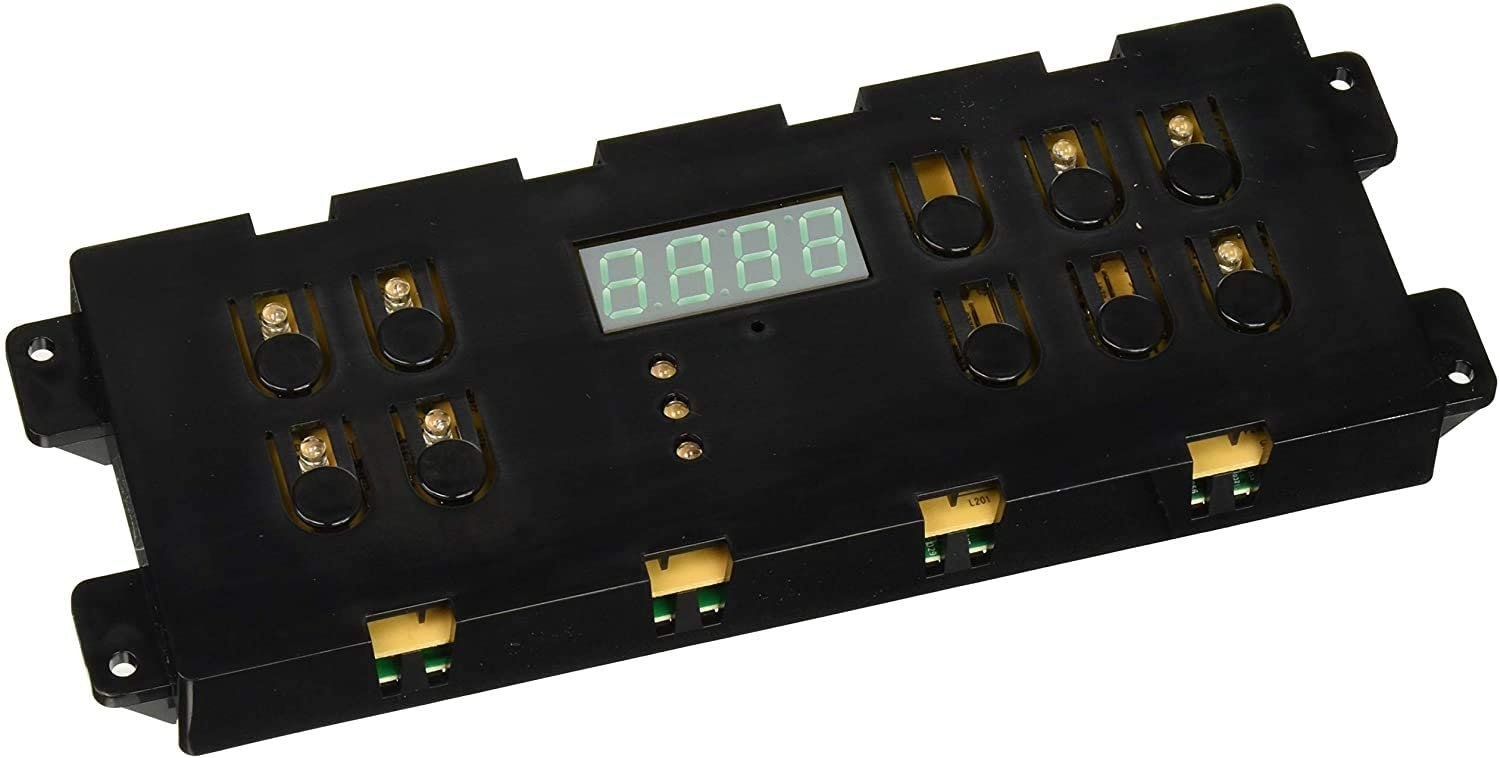
Global Solutions 316557100 Clock Wl for Range 316557115, 316418200, 316557100
Global Solutions USA Range Clock Wl Part Number 316557100 replaces 316557115, 316418200, 316557100 Fits Whirlpool Washer. Compatible with Whirlpool Maytag KitchenAid Jenn-Air Amana Magic Chef Admiral Norge Roper and others This is not a Whirlpool OEM product. Use of the Manufacturers trade names and logos are the registered trademarks of their respective owners. Any use of the Manufacturers brand name, part numbers or model designation for this product is made solely for purposes of demonstrating and for identification compatibility and are displayed for descriptive purposes only. Use of them does not associated with, imply any affiliation or endorsement by any manufacturer. Compatible withFEF366ESC FEFL64DSC FEFL64FSA FEF355ESB FEF366DCC FEF366DCD FEF366DCF FEFL67DCA FEFL67DCH FEFL67DCJ FEF355EBA FEF366EME FEFL64DSA FEFL64DSF FEF366DQE FEF366EBB FEF366EBC FEF366ECB FEF355DSB FEF366DBB FEF366ESB FEF366ESE FEFL67DCC FEFL67DCD CFEF366EMD FEF366DCH FEF366ECA FEF366ESA FEFB66ECB FEFL64FSC FEFL67DCK CFEF366EMC CFEF366GCA FEF355DBB FEF355DBD FEF355DBE FEF355ESA FEF366DQA FEF366DSF FEF366EBA FEF366EQC FEF366EQD FEF366EQE FEFB66ECC FEFL64DSE FEFL64DSG FEFL67DCB FEFL67DCG FEFS52DSA FEFS66DQB Fast and easy to Install - Kit Was Specialized to Fit For Most Top Brand Ranges No Questions Asked Money Back Guarantee. Proud USA Based Company. GLOBAL Grade Premium Clock Wl - Meets or Exceeds OEM Specifications Quality. Comes Brand New in Original Retail Packaging Global Solutions USA Range Clock Wl Part Number 316557100 replaces 316557115, 316418200, 316557100 Check Description for Model Compatibility. Compatible With Most Whirlpool Washers including FEF366DCE FEF366EMD FEF366ECC FEFL67DCE FEF366ECD FEF366ECE FEF366DSE FEFL68GMA FEF366EMB FEF366EMC FEFL64FSB FEF355DSA FEF366DBE FEF366DCA FEF366DSB FEFS52DSC FEF366ESD FEFL64DSB FEFL67GCA FEF366DSA FEF366EBD Compatible with Whirlpool Maytag KitchenAid Jenn-Air Amana Magic Chef Admiral Norge Roper and others
Brand: Global Solutions USA
Category: Home & Garden > Household Appliance Accessories > Laundry Appliance Accessories > Washer & Dryer Accessories